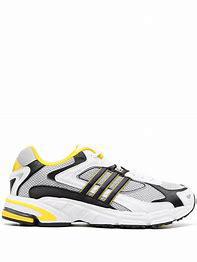
Brand: Adidas
Model: Response Cl